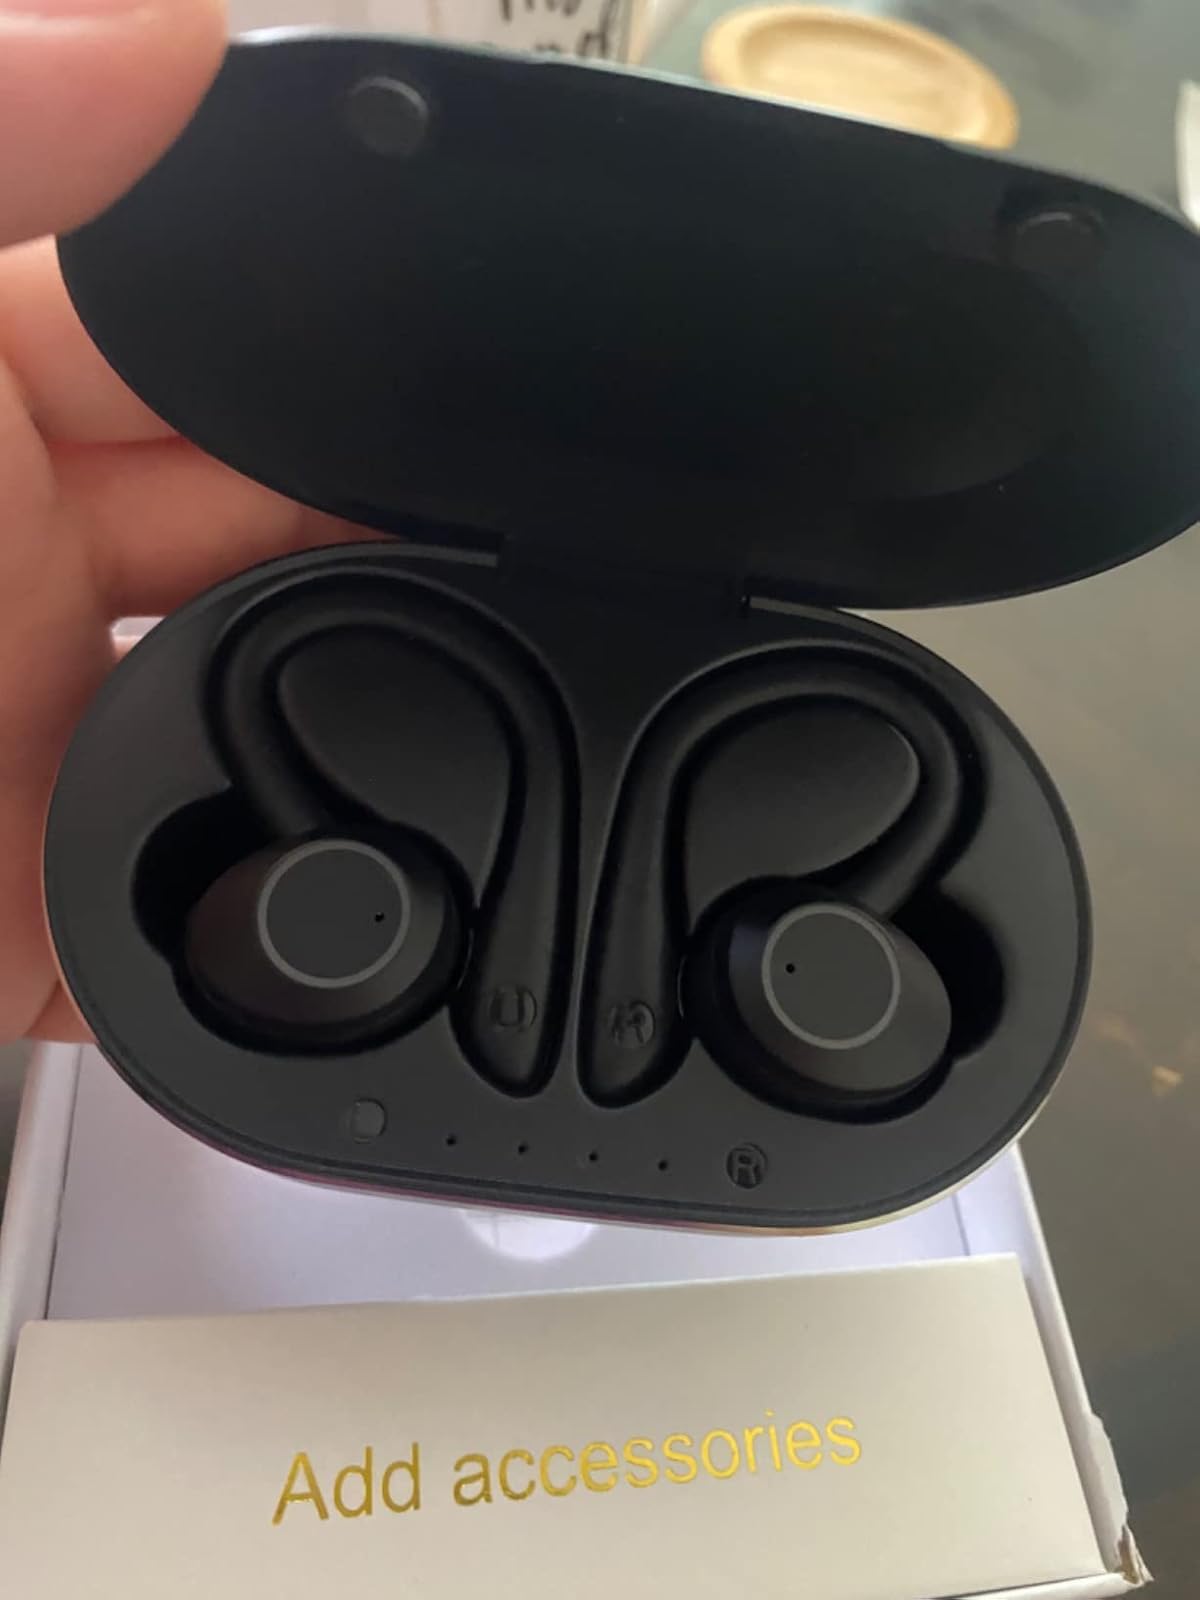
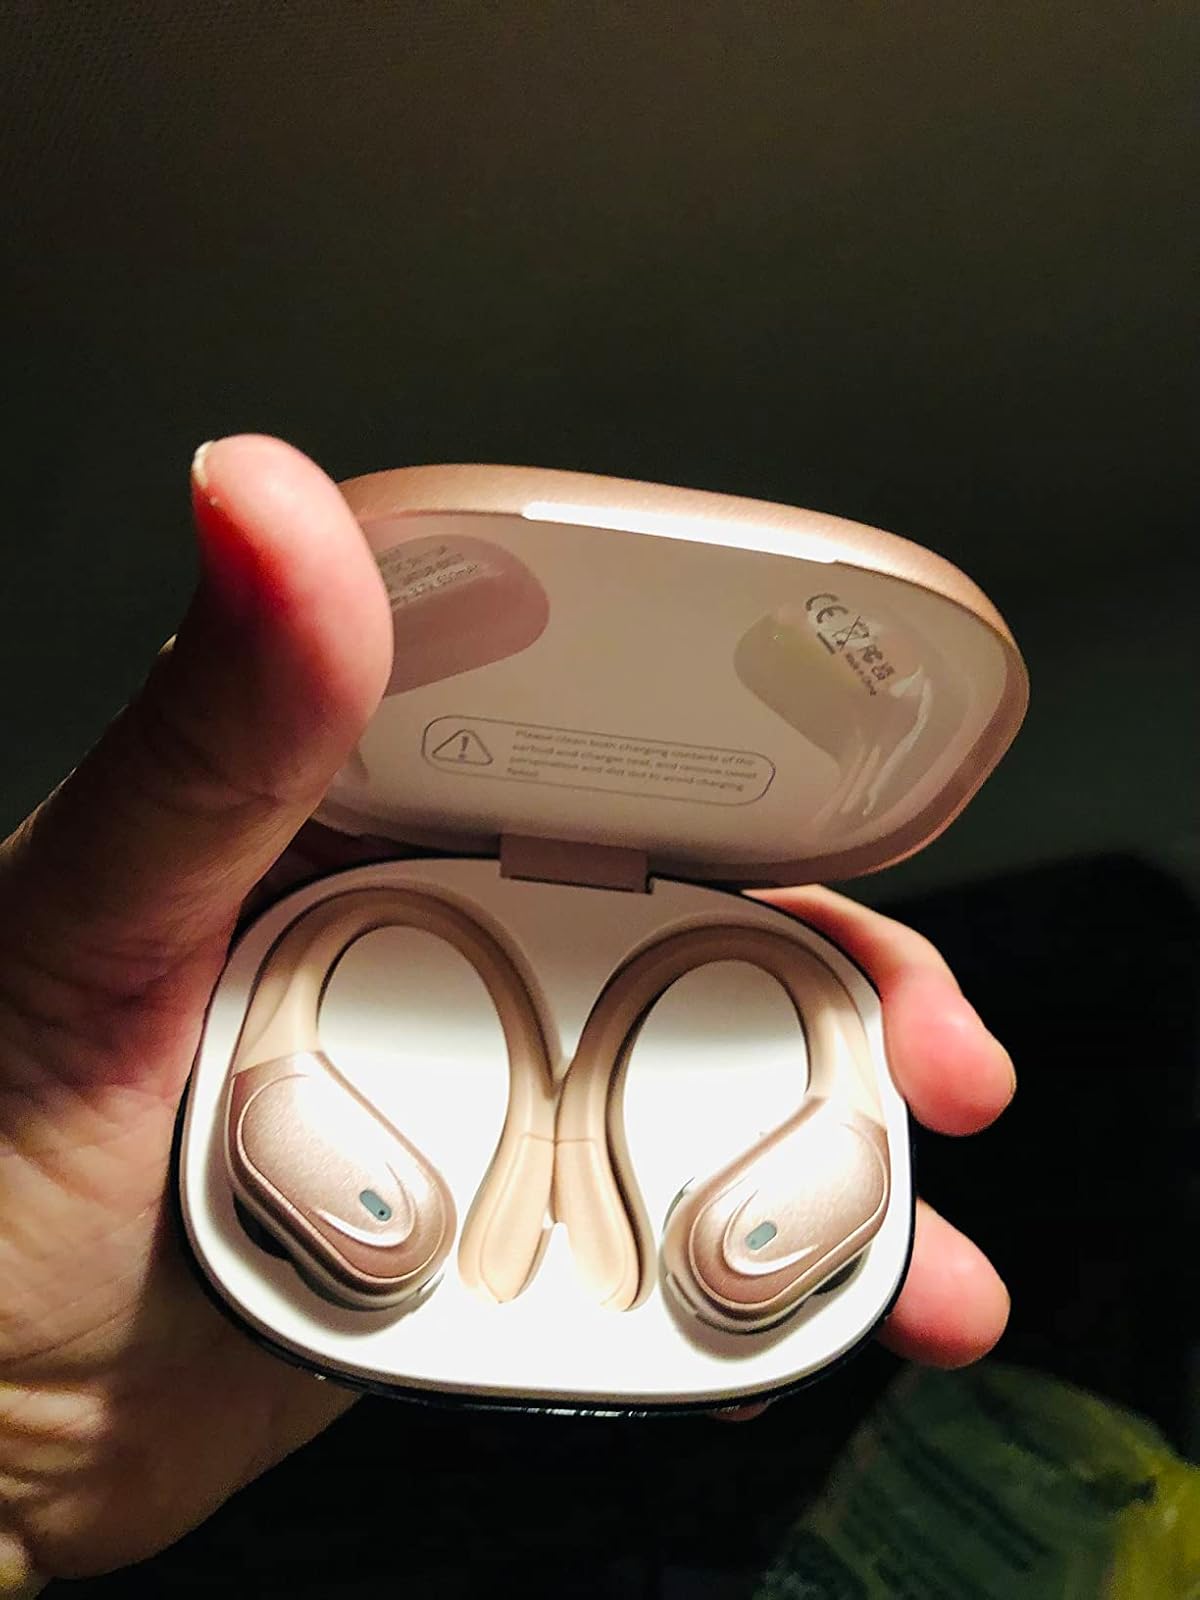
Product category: earbuds
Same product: no